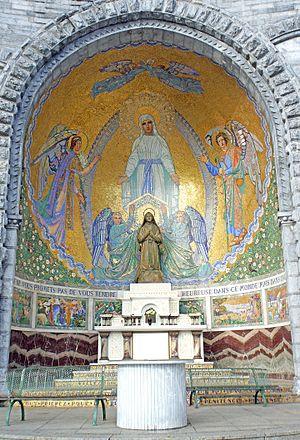
La basilique Notre-Dame-du-Rosaire est la seconde en date des trois basiliques de Lourdes, plus important centre de pèlerinage des Hautes-Pyrénées et de France, depuis les apparitions de Lourdes. Consacrée en 1901, elle est dite « basilique inférieure » pour la distinguer des basiliques respectivement désignées « supérieure » et « souterraine », toutes trois faisant partie du complexe du Sanctuaire de Lourdes qui comprend encore l'église Sainte-Bernadette, dernier en date de ses lieux de culte et nombre de chapelles. Il faut noter, en outre, que Lourdes possède aussi en centre ville une église paroissiale, l'église du Sacré-Cœur dont la construction a été lancée par l'abbé Dominique Peyramale, curé de Lourdes à l'époque des apparitions de la Vierge Marie à Bernadette Soubirous.